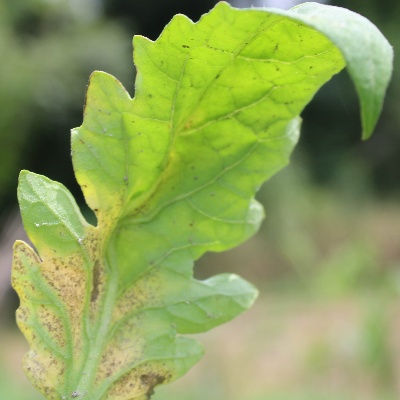
Crop: Tomato
Condition: leaf blight